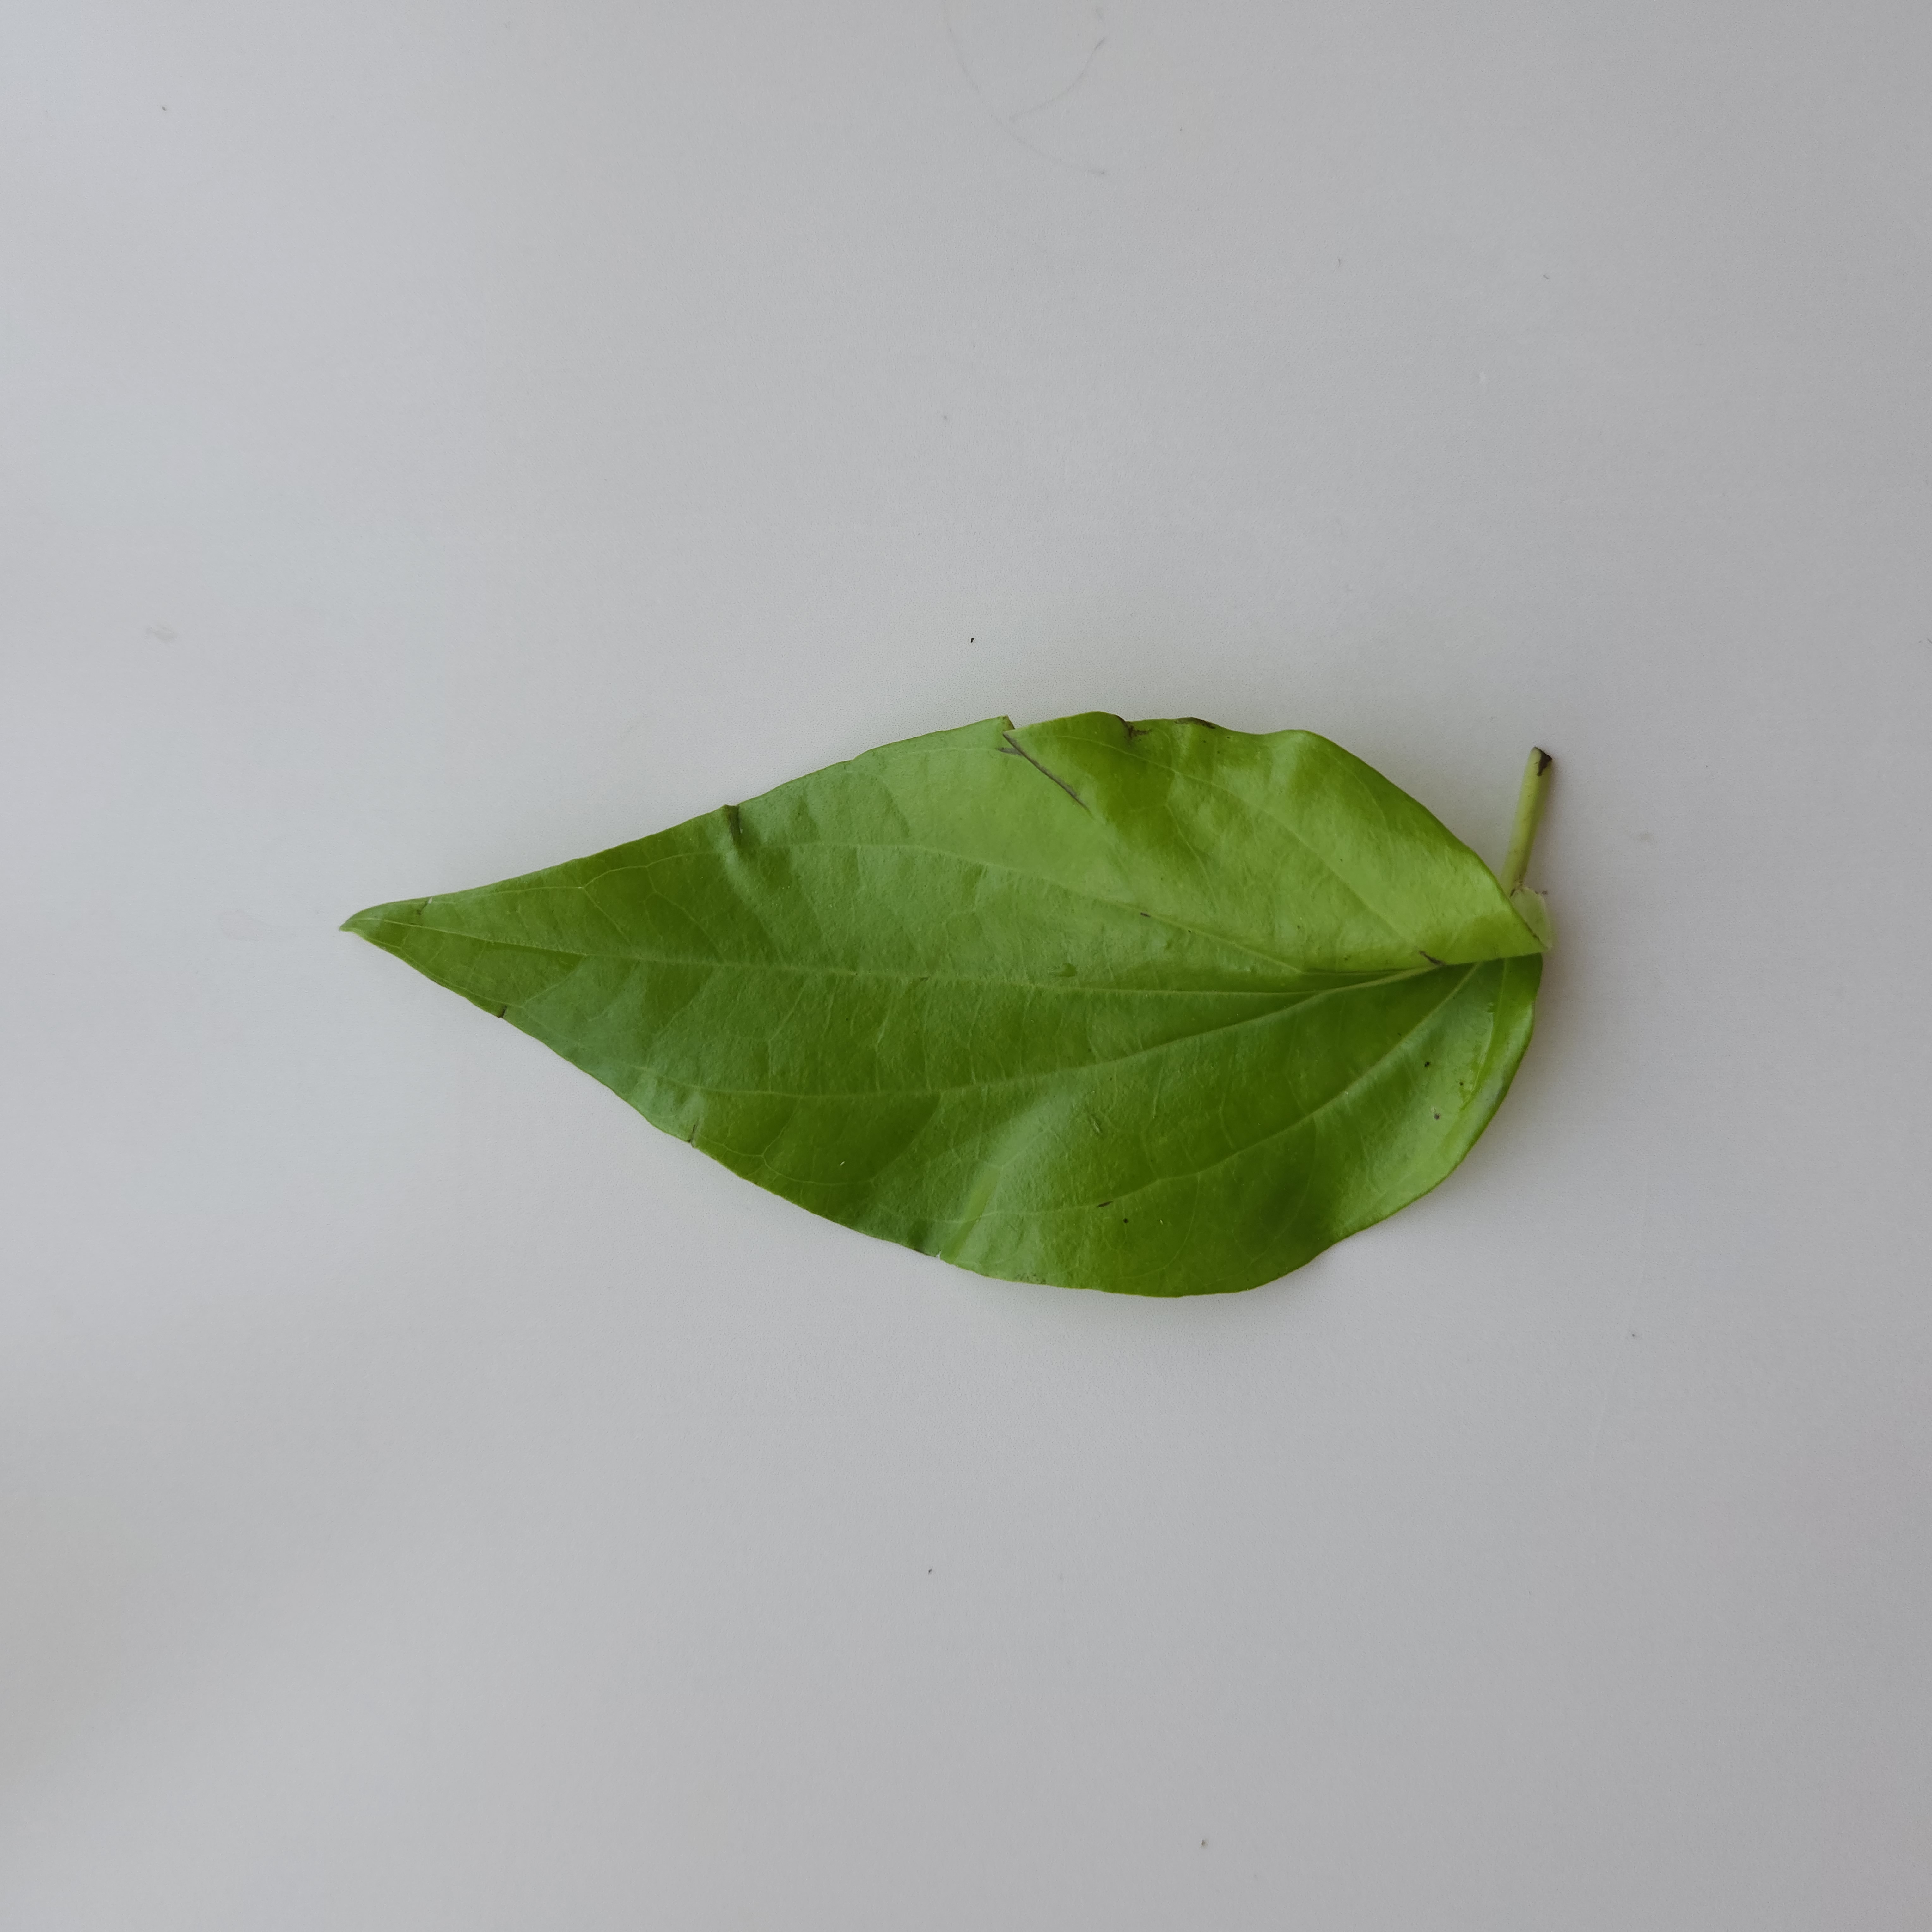
Label: Healthy